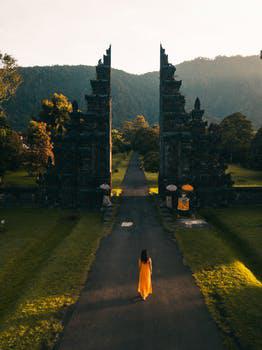
Label: Watermark